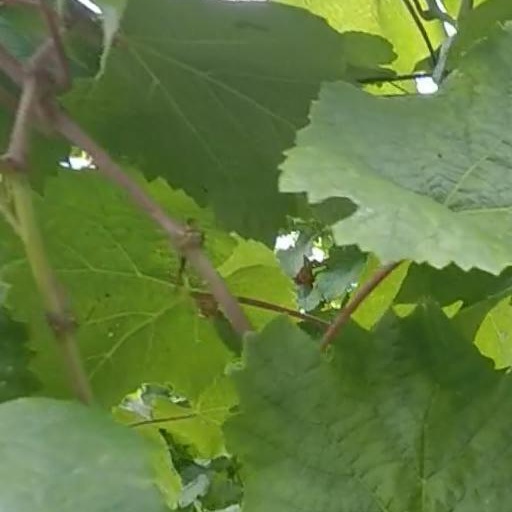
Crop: grape